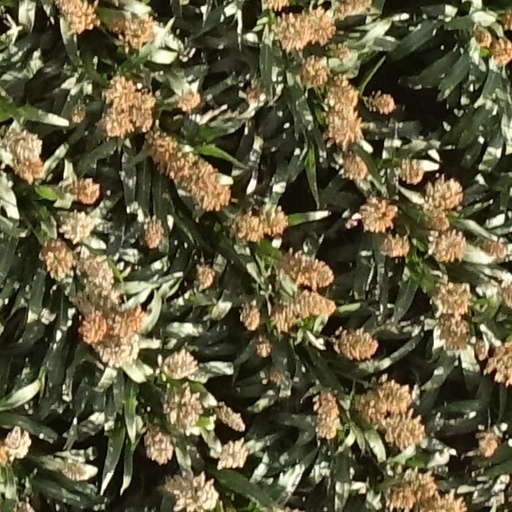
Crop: sorghum